Sanya

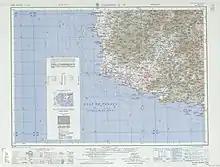
1962 map of Sanya

In 1958, administration of Yaxian relocated from Yacheng to Sanya and Yaxian merged with Baoting, Lingshui, Niulou, and Xinglong, Wanning, to become a large county. In 1959 and 1961, these areas were separated to establish Baoting and Lingshui while Yaxian County remained in its current prefecture. Approved by the State Council of China, Yaxian was upgraded to Sanya City on 26 September 1987 and Sanya City was officially established on 30 December 1987.